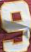
Number: 9